First Nations in Canada

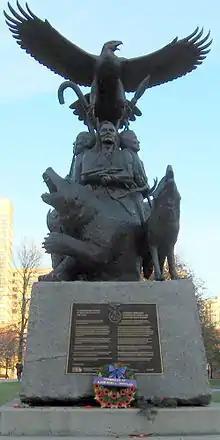
Aboriginal War Veterans monument

As Canadian ideas of progress evolved around the start of the 20th century, the federal Indian policy was directed at removing Indigenous people from their communal lands and encouraging assimilation. Amendments to the "Indian Act" in 1905 and 1911 made it easier for the government to expropriate reserve lands from First Nations. The government sold nearly half of the Blackfoot reserve in Alberta to settlers.